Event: Nepal Earthquake
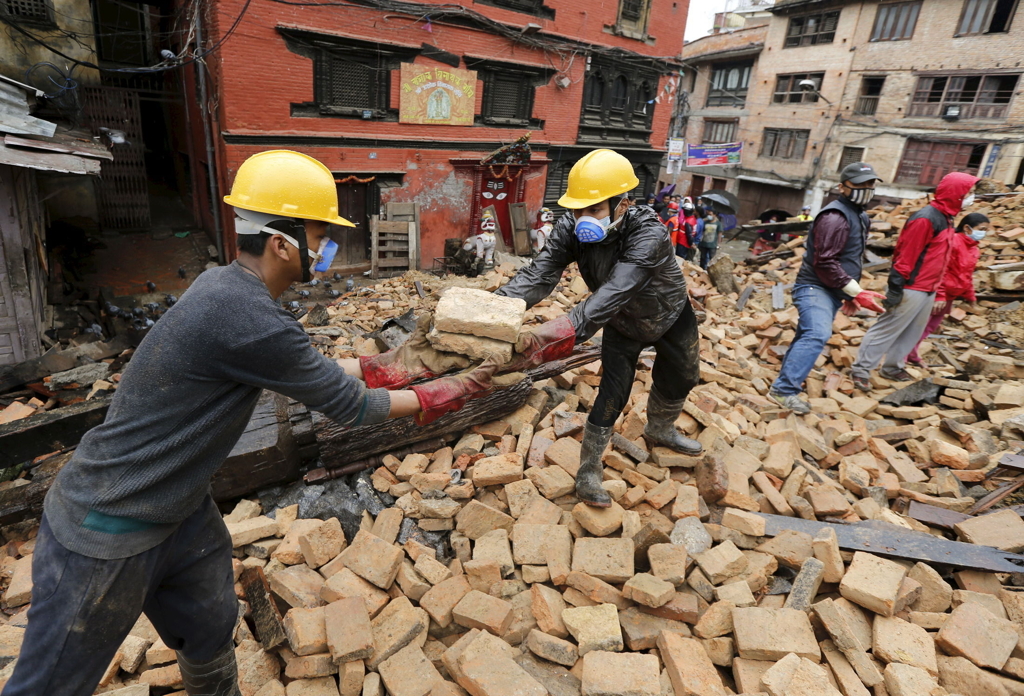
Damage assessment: damage